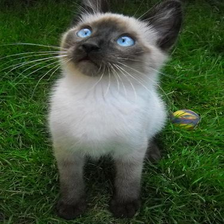
Species: cat
Breed: Siamese